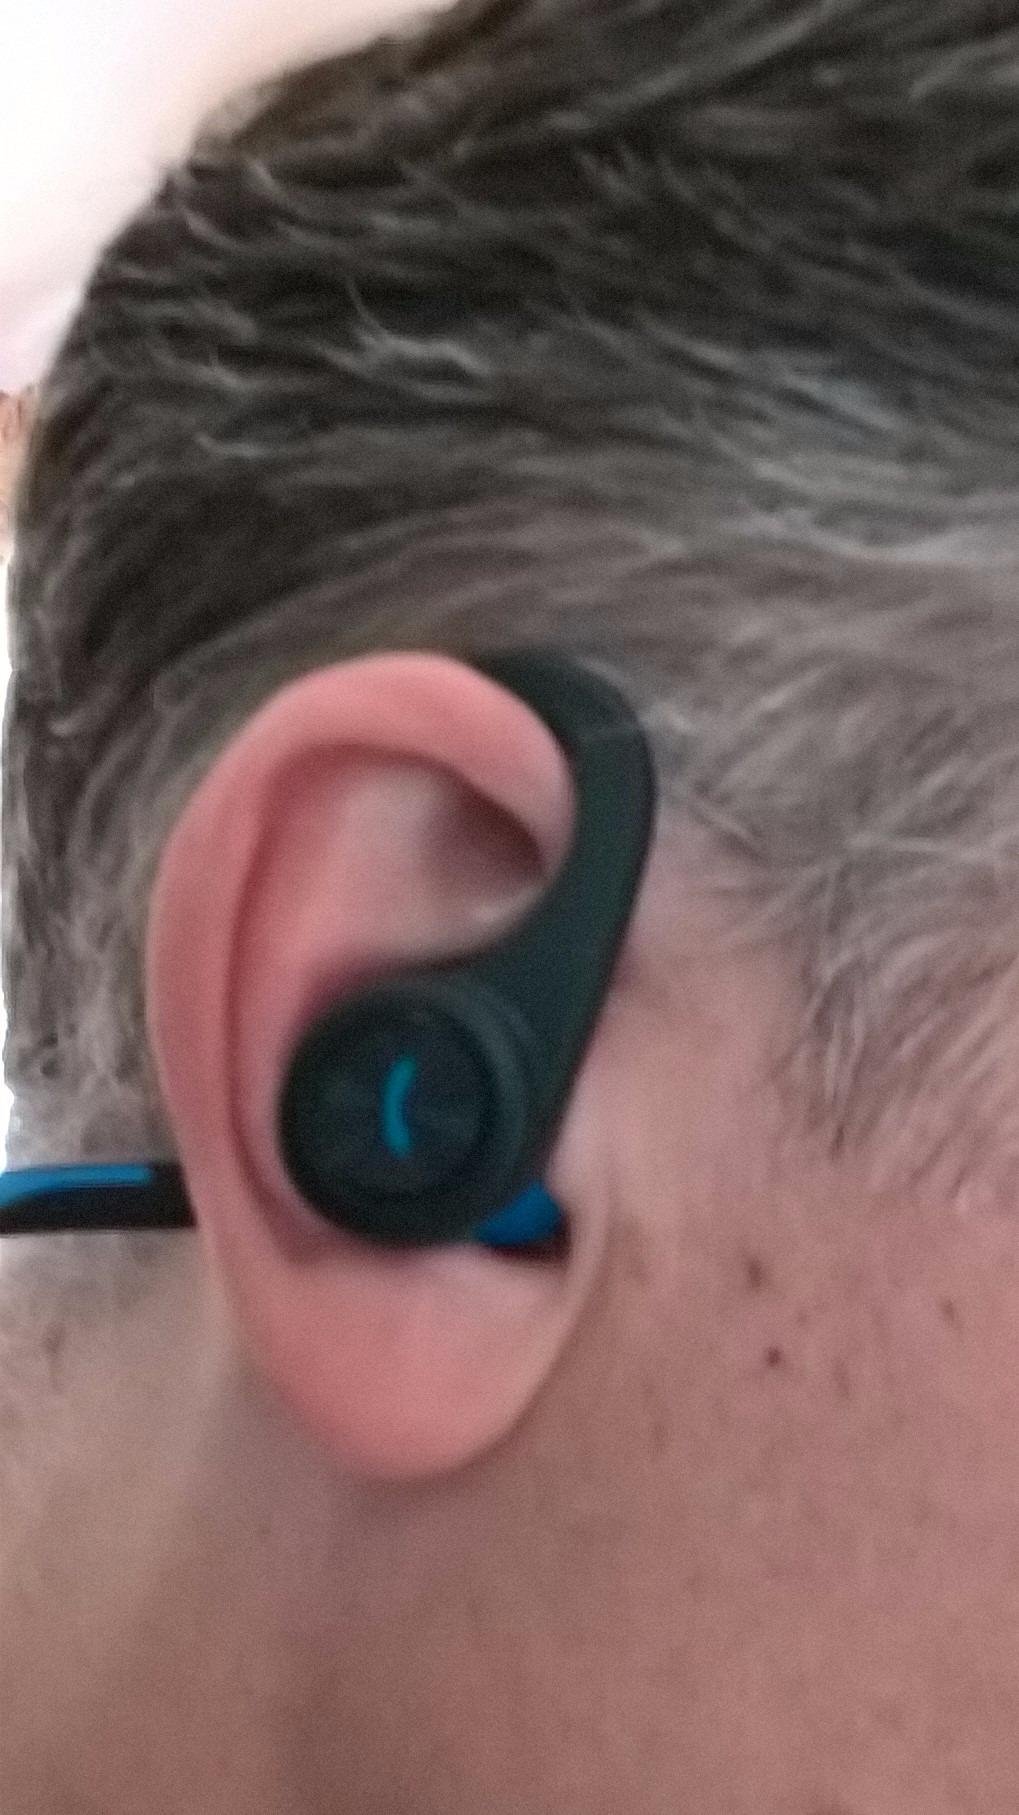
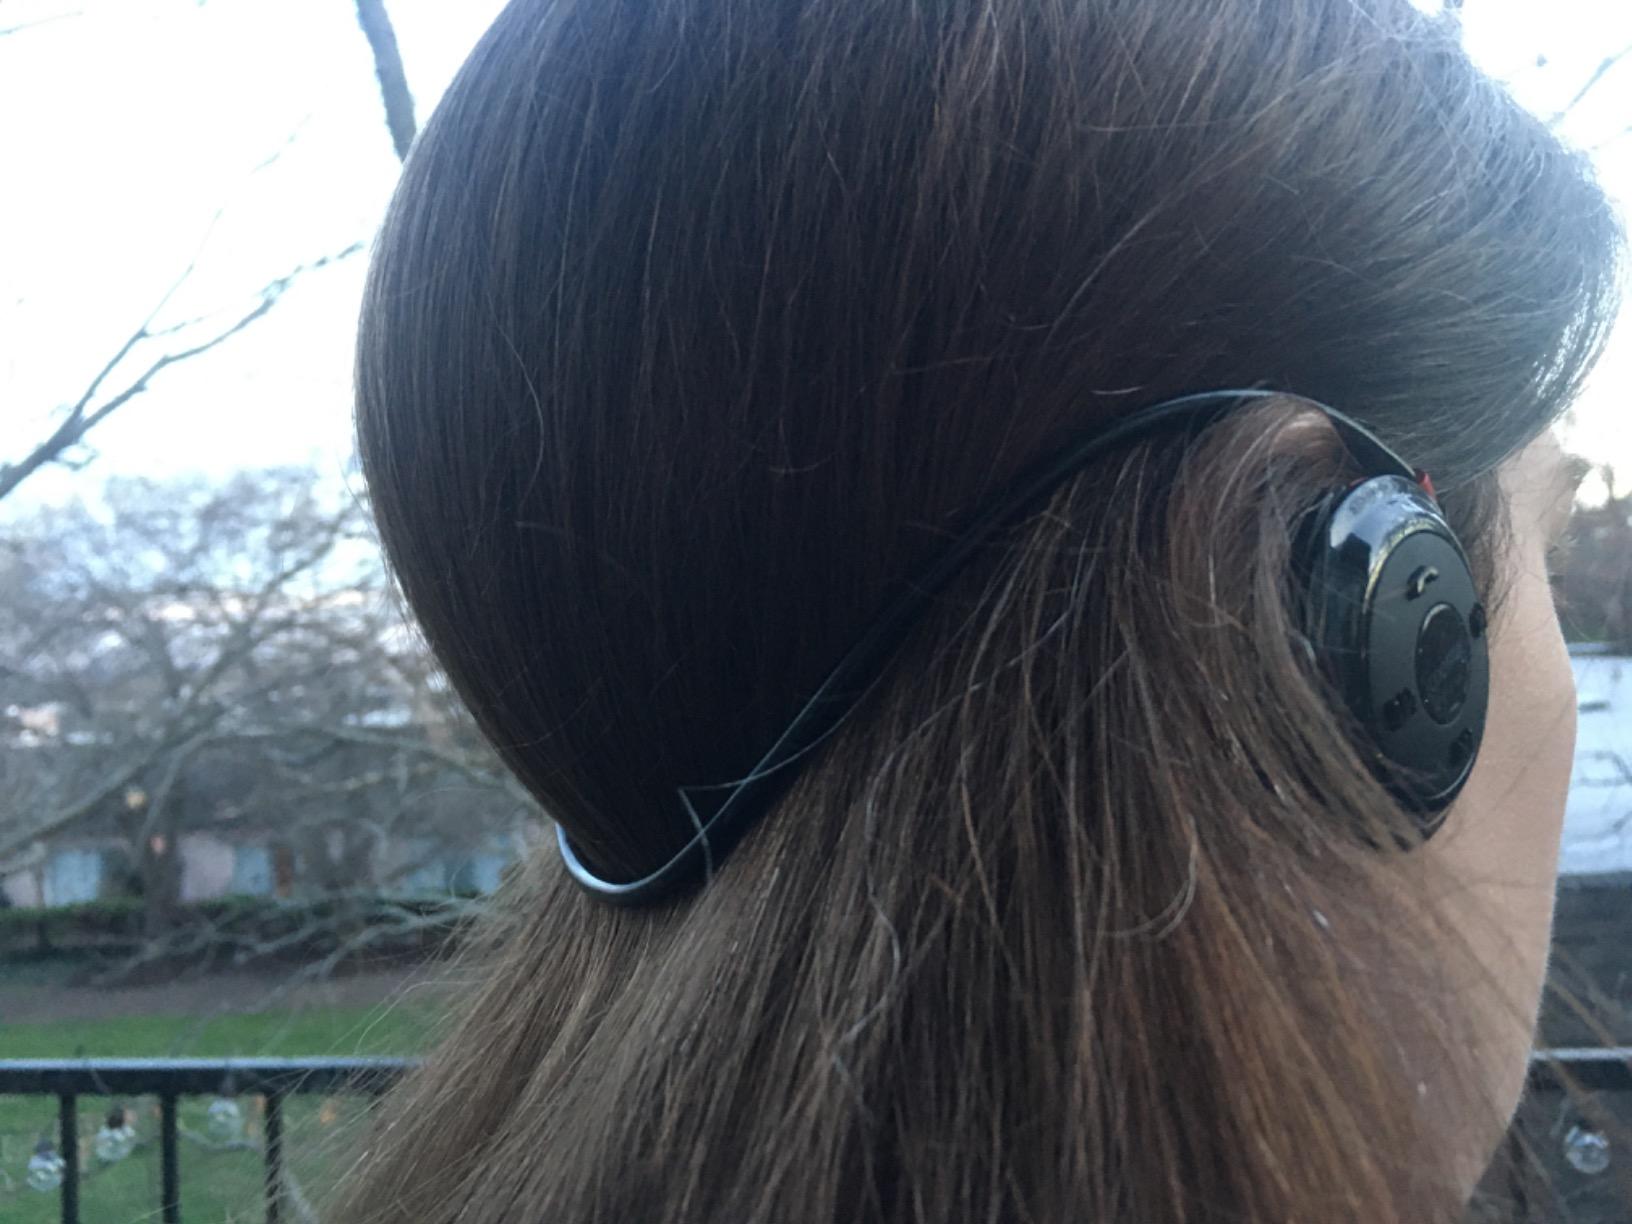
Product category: headphones
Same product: no